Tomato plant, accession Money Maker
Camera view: vertical (180 deg); turntable rotation: 180 degrees
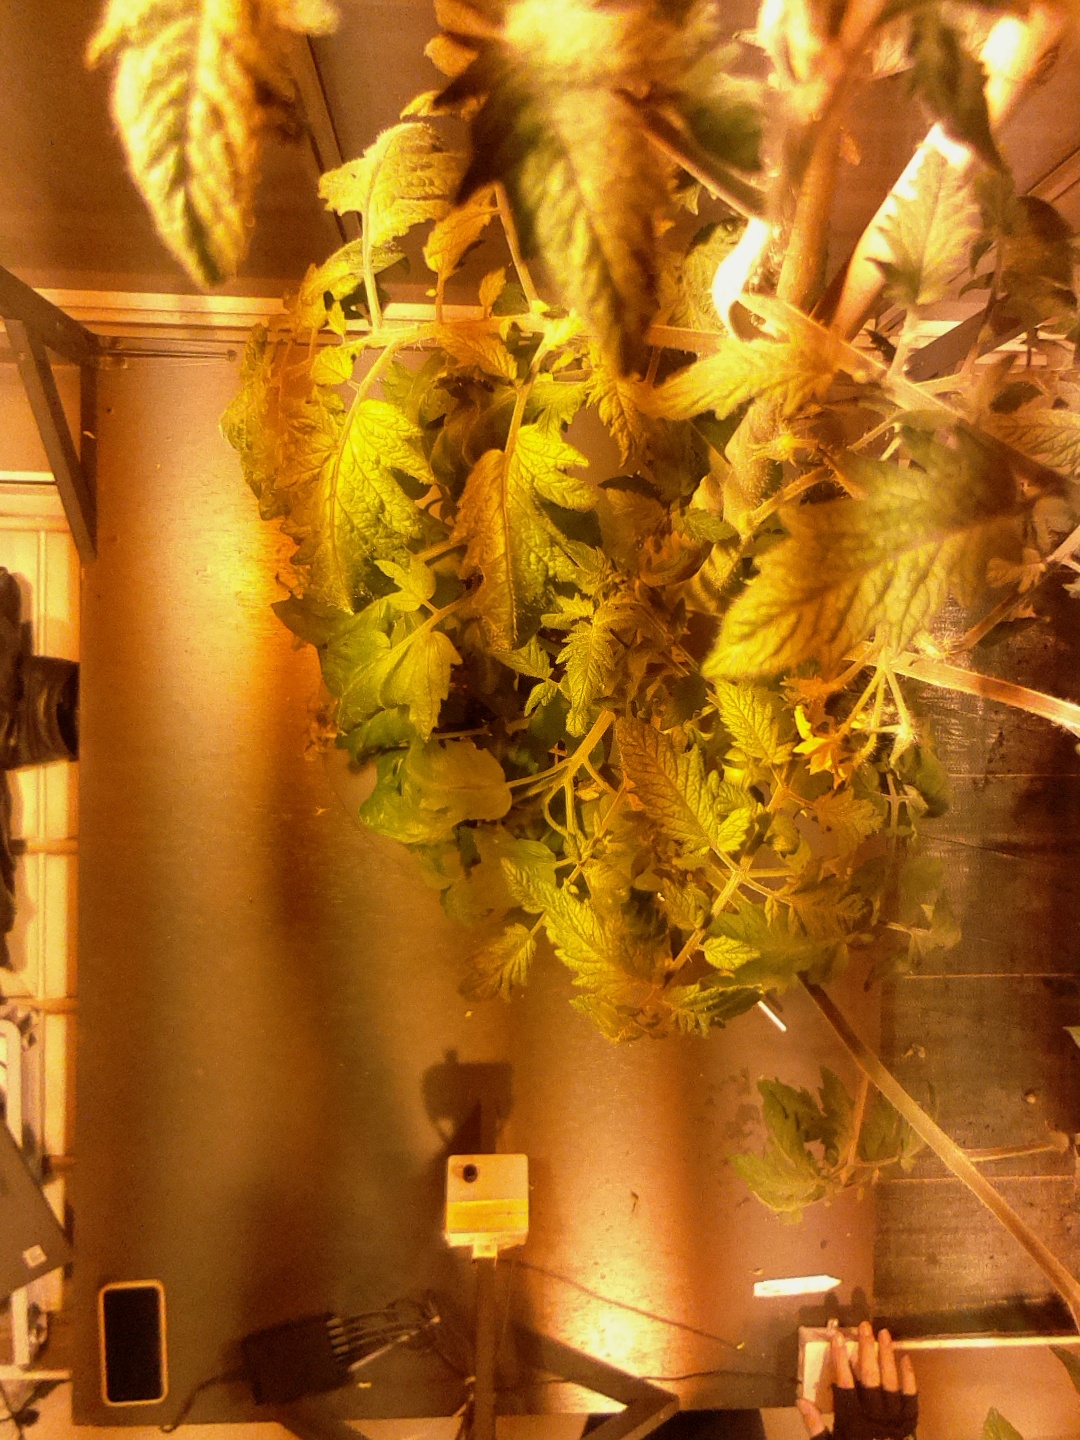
BBCH growth stage 72: 20%-30% of final fruit size